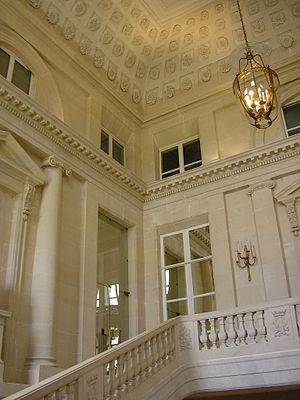
Le château de Bénouville, est un château construit par l'architecte Claude-Nicolas Ledoux entre 1765 et 1785, sur la demande du marquis de Livry et de sa femme Thérèse-Bonne Gillain de Bénouville, à Bénouville dans le Calvados.
Cette chronologie de Caen recense les grands événements qui ont marqué l'histoire de la ville de Caen, capitale de la région Basse-Normandie et de sa proche couronne.